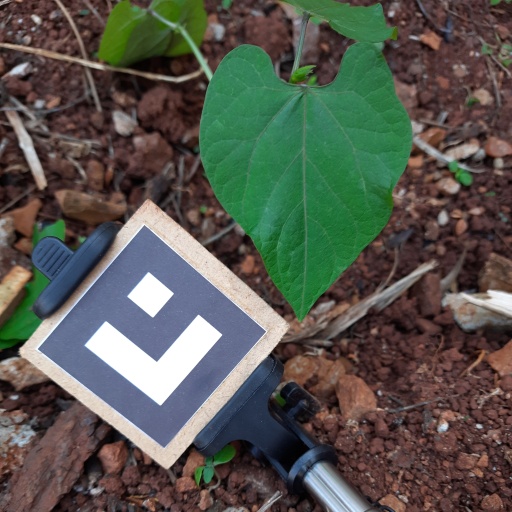
Observations: wavy surface, no eating holes, under shade